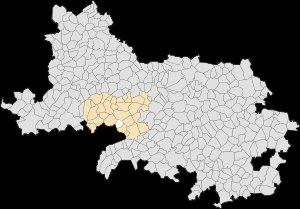
Warluzel est une commune française située dans le département du Pas-de-Calais en région Hauts-de-France.